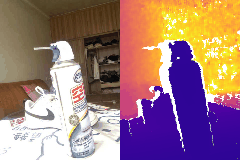
Label: shoe